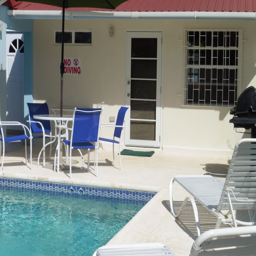
the pool at the cottage